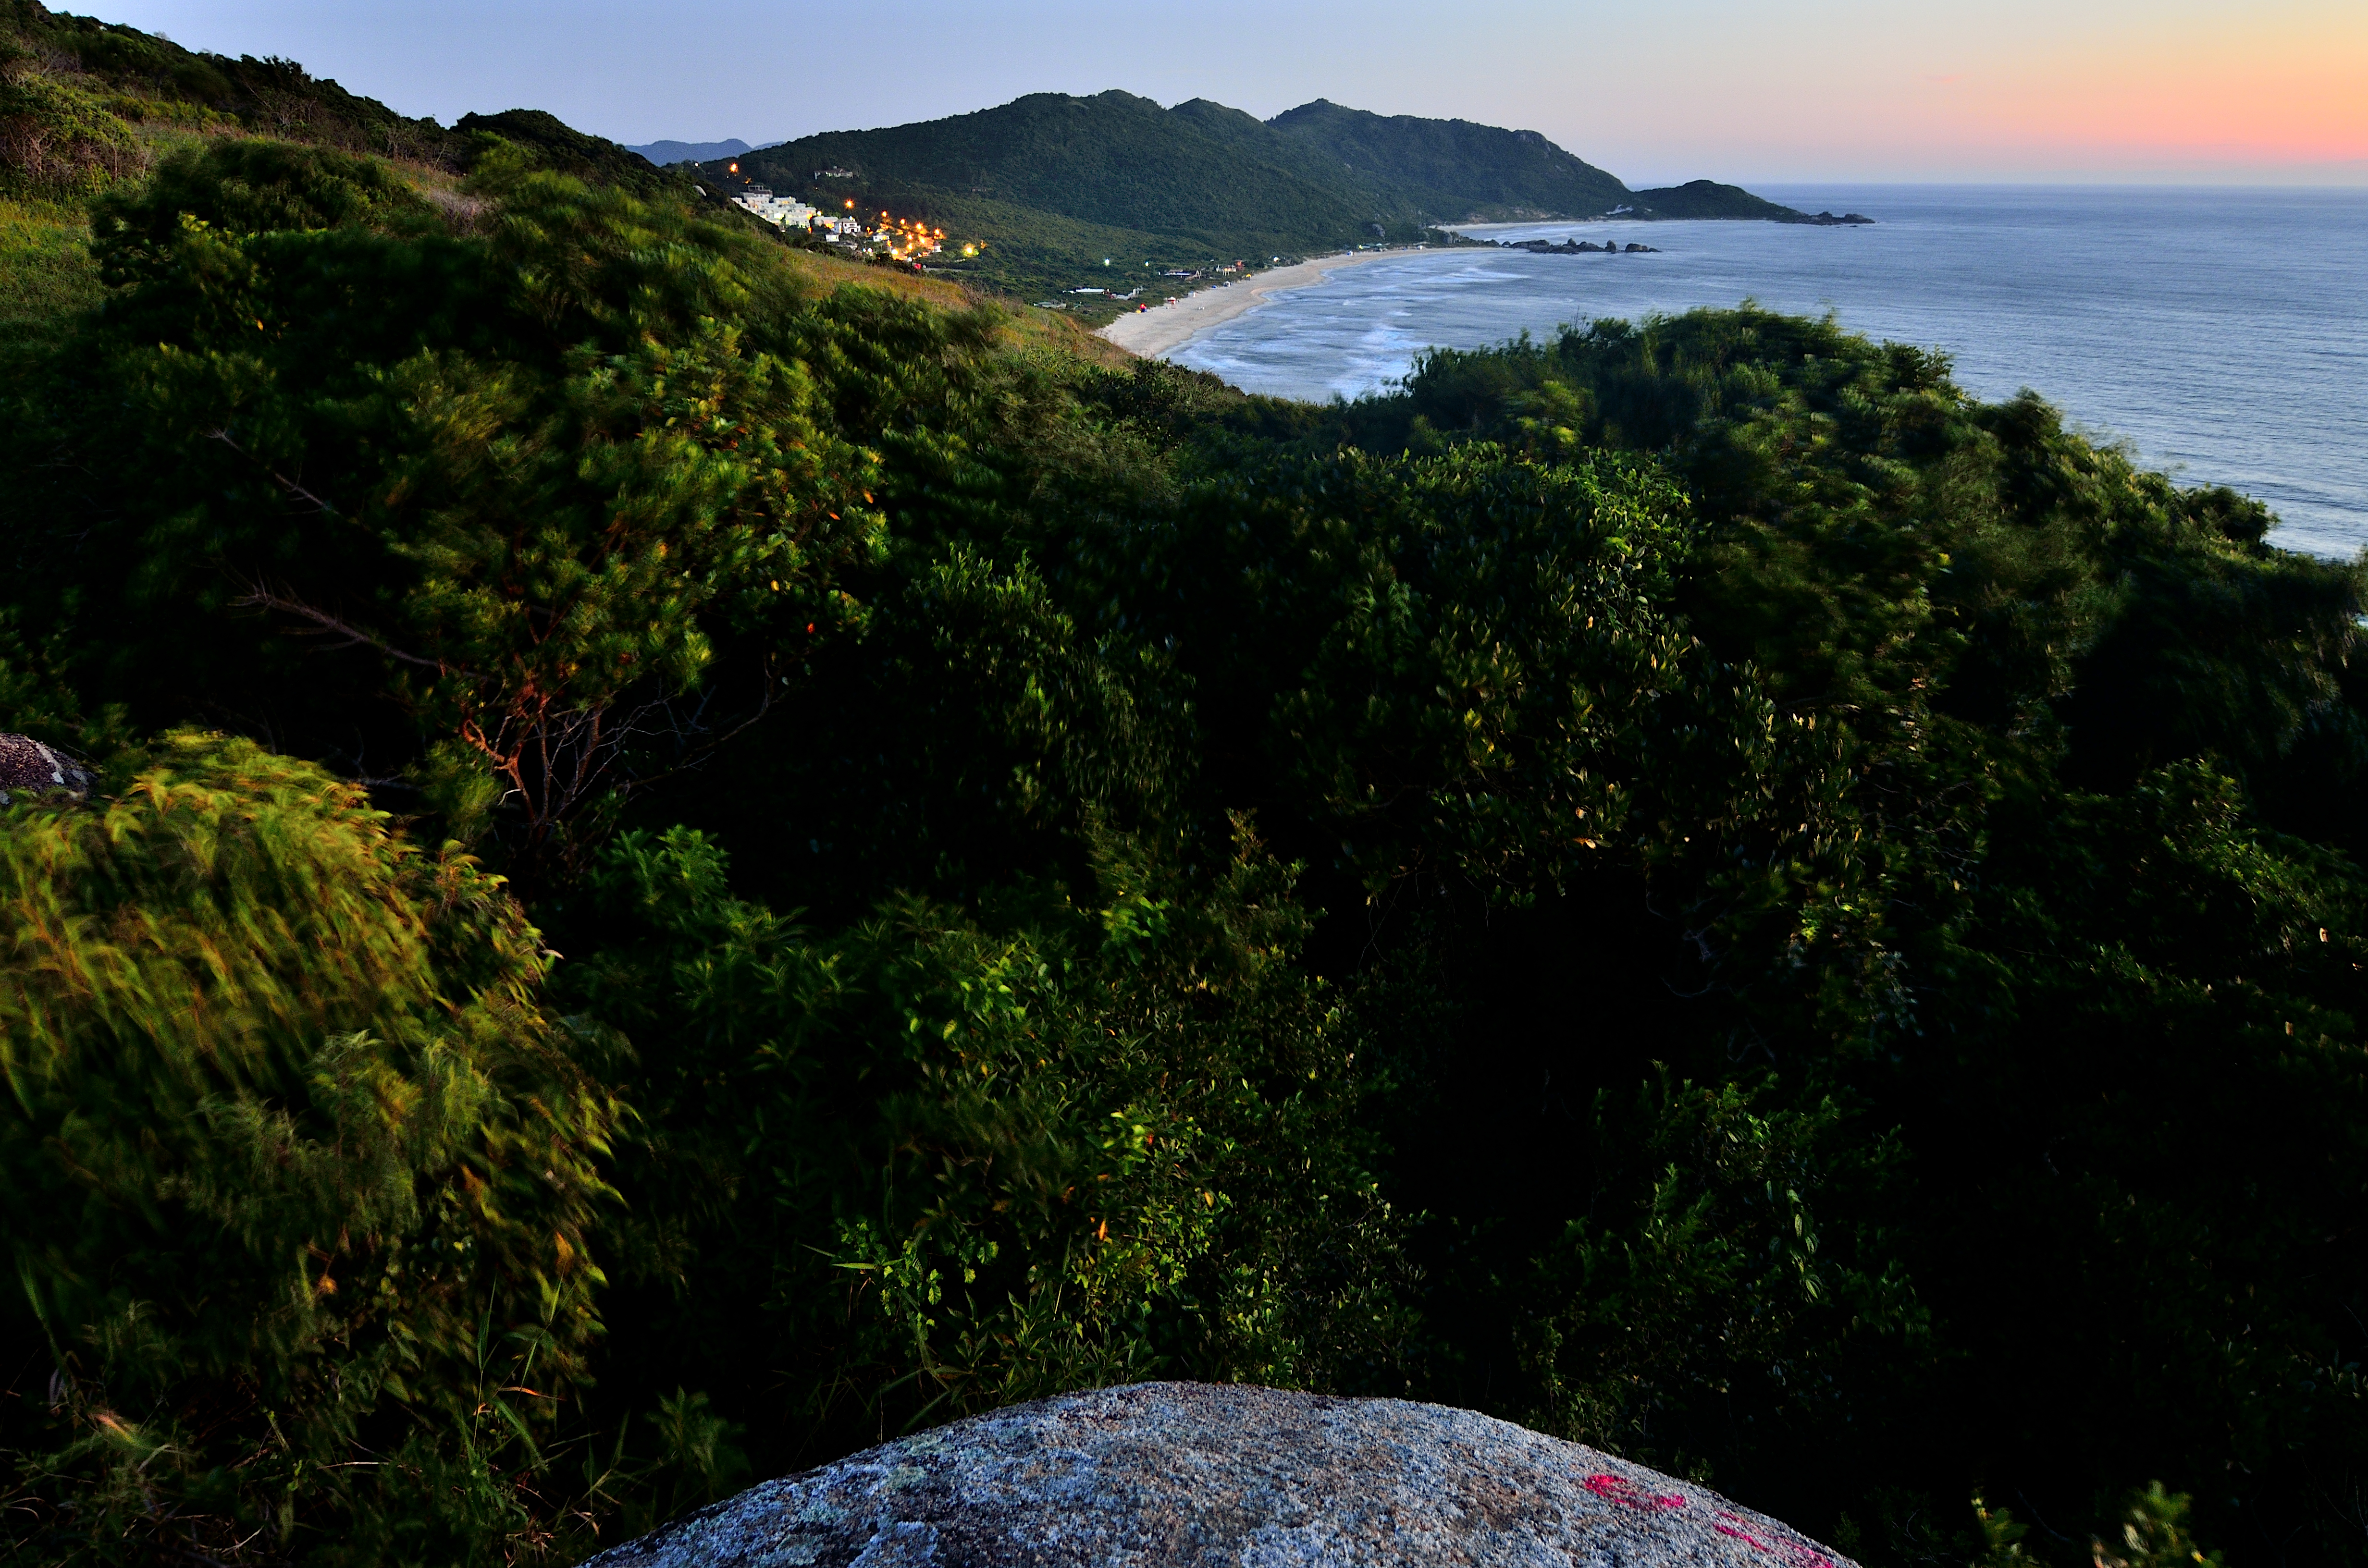
beach, landscape, sea, coast, water, nature, rock, ocean, mountain, hill, cliff, jungle, bay, terrain, body of water, arena, mar, verano, sol, praia, florianopolis, floripa, vacaciones, santacatarina, tropics